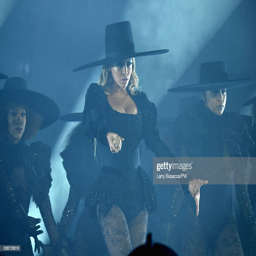
pop artist performs on stage .